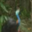
Label: bird